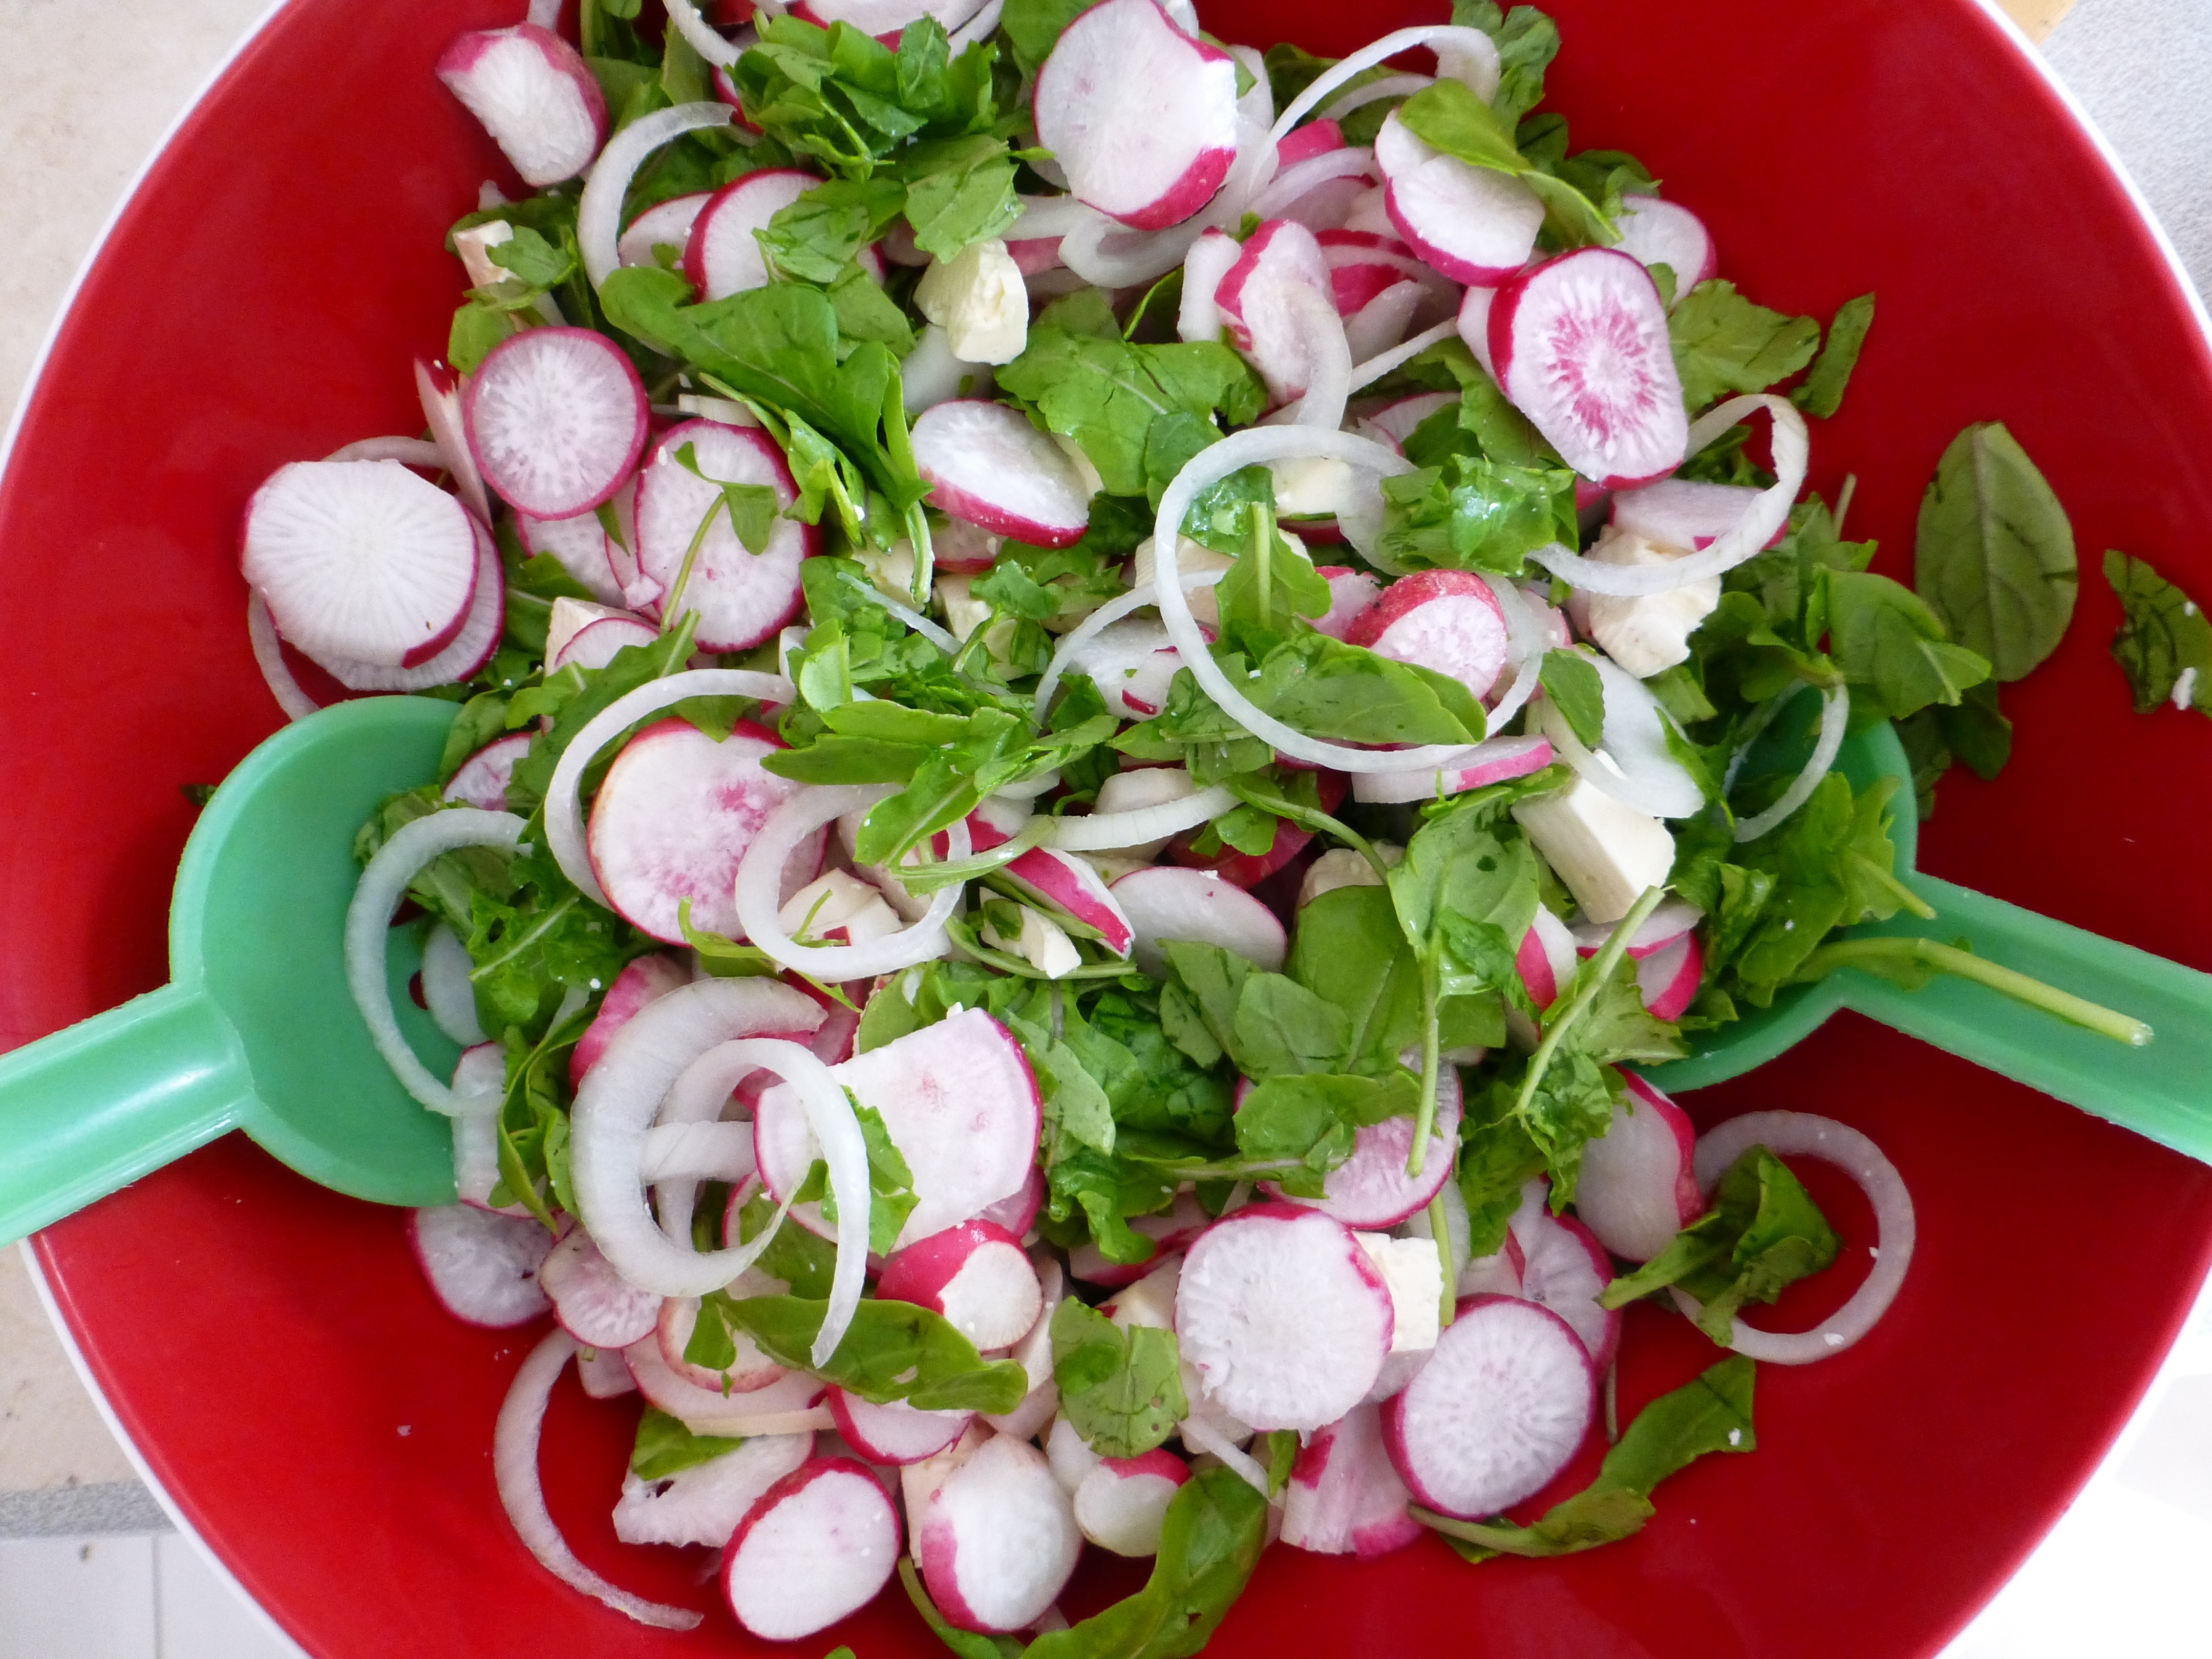
plant, dish, food, salad, herb, produce, vegetable, close, eat, cuisine, lettuce, radish, vegetables, frisch, biological, flowering plant, radischen, greek salad, land plant